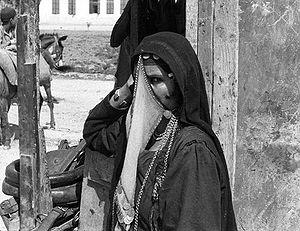
Une femme voilée à Beer-Sheva en Palestine.